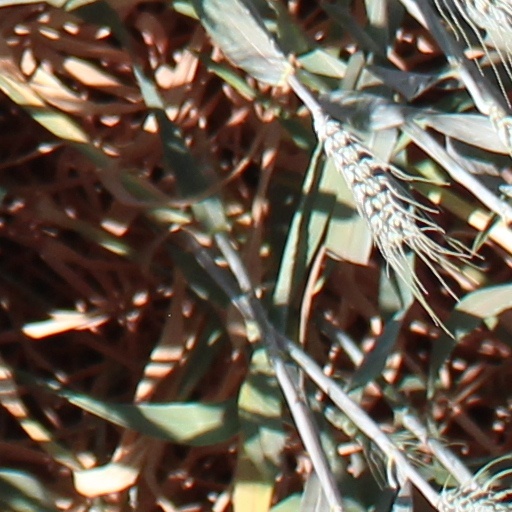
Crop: wheat